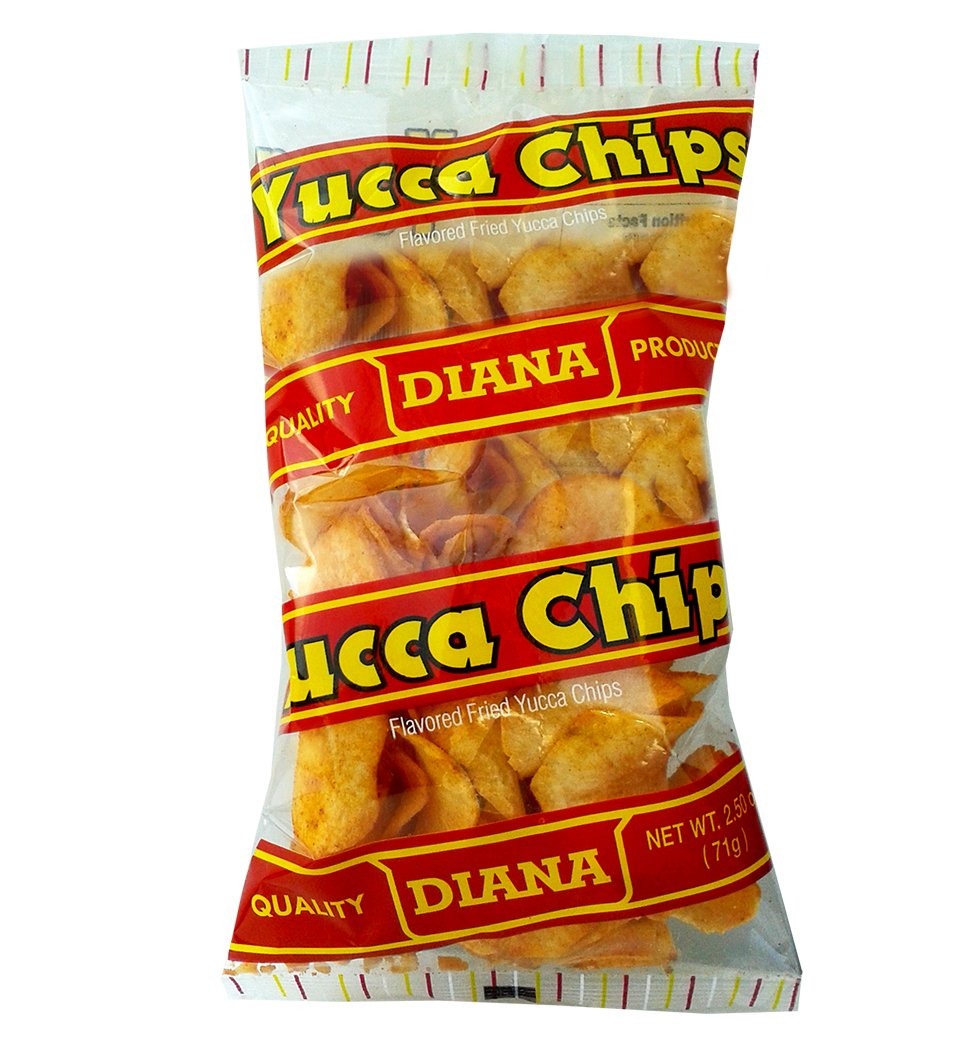
Item Name: Prodiana Yuca Snacks 2.5 oz - Chips (Pack of 24)
Bullet Point: Prodiana Yuca Snacks 2.5 oz - Chips
Product Description: Prodiana Yuca Snacks 2.5 oz - Chips
Value: 1.0
Unit: Count

Price: 75.39